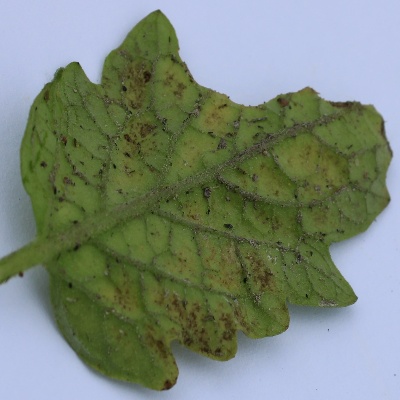
Crop: Tomato
Condition: septoria leaf spot